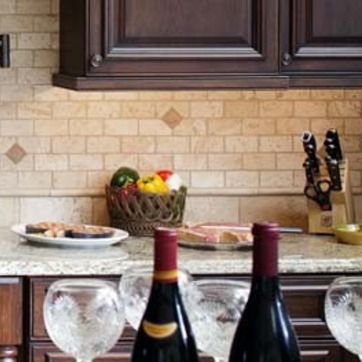
Material: food